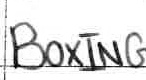
Label: boxing